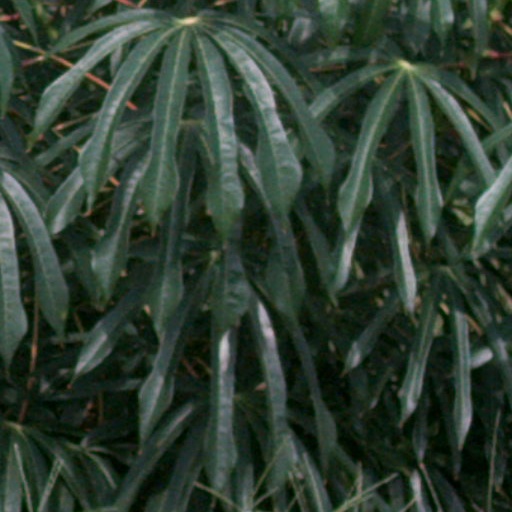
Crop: cassava